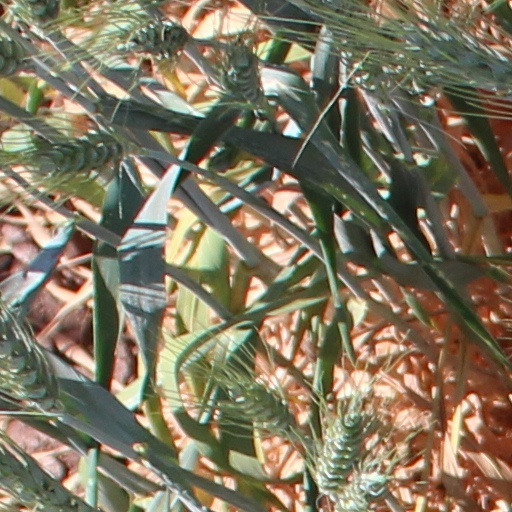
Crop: wheat